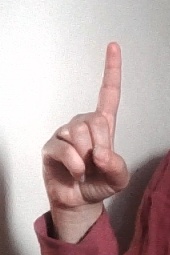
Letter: bb